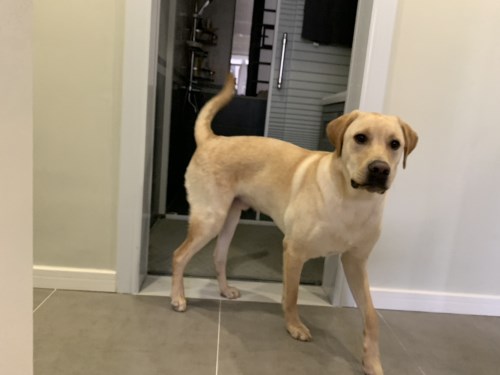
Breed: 3580-n000122-Labrador_retriever